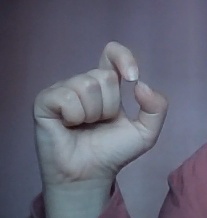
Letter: fa